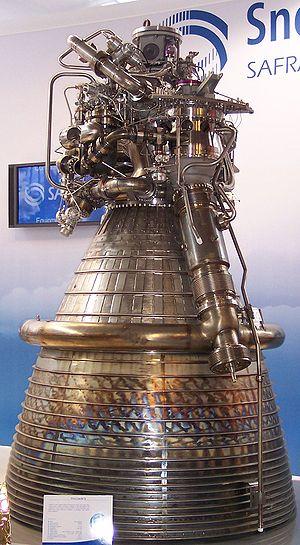
Ariane 5 est un lanceur de l'Agence spatiale européenne, développé pour placer des satellites sur orbite géostationnaire et des charges lourdes en orbite basse. Il fait partie de la famille des lanceurs Ariane et a été développé à compter de 1995 pour remplacer Ariane 4, dont les capacités limitées ne permettaient plus de lancer de manière concurrentielle les satellites de télécommunications de masses croissantes, alors que ce secteur était auparavant le point fort du lanceur européen.
Le Vulcain est un moteur-fusée cryogénique propulsant l'étage principal cryotechnique du lanceur européen Ariane 5. Bien que mis en fonctionnement au sol pour des raisons techniques, il n'assure qu'environ 10 % de la poussée produite au décollage, et est principalement employé pendant la deuxième phase de vol, après le largage des deux boosters latéraux, ou étages d'accélération à poudre, assurant eux 90 % de la poussée au décollage. Il propulsera également l'étage principal d'Ariane 6.
Le Laboratoire de recherches balistiques et aérodynamiques était situé à Vernon, sur une emprise de la délégation générale pour l'Armement.
Safran Aircraft Engines, anciennement Société nationale d'étude et de construction de moteurs d'aviation puis Snecma, est une société française du groupe Safran, spécialisée dans l'étude et la fabrication de moteurs pour l'industrie aéronautique et spatiale. Motoriste de premier rang, Safran Aircraft Engines conçoit, développe, produit et commercialise, seul ou en coopération, des moteurs pour avions civils et militaires, pour lanceurs spatiaux et satellites. Safran Aircraft Engines équipe l'ensemble des avions de chasse français comme le Rafale avec son moteur M88 ou le Mirage 2000 avec son moteur M53. Avec General Electric, Safran Aircraft Engines a créé la coentreprise CFM International qui motorise aussi bien les avions Airbus que les avions Boeing.
Le vol 517 était le 17ᵉ vol du lanceur européen Ariane 5, et plus particulièrement le 1ᵉʳ vol de sa version ECA, alors nouvellement créée. Le 11 décembre 2002, ce vol inaugural s'est terminé dans l'océan Atlantique, à la suite d'une défaillance du moteur Vulcain 2, équipant l'étage principal de la fusée. Ce vol était également le 157ᵉ vol d'une fusée Ariane depuis les débuts du programme, le 24 décembre 1979, ce qui explique qu'il est également très souvent désigné V-157.
Ariane est le nom générique d'une famille de lanceurs civils européens de satellites. Le programme Ariane est lancé en 1973 par l'Agence spatiale européenne afin de donner les moyens à l'Europe de mettre en orbite ses satellites sans dépendre des autres puissances spatiales. Ce projet avait été précédé d'un échec avec la fusée Europa. La première version, Ariane 1, effectue son vol inaugural depuis la base de Kourou le 24 décembre 1979. Elle est rapidement remplacée par des versions plus puissantes, Ariane 2, Ariane 3 et Ariane 4 qui effectuent leur premier vol respectivement en 1986, 1984 et 1988. Pour faire face à l'augmentation de la masse des satellites, le lanceur est complètement refondu, donnant naissance à la version Ariane 5 capable de placer maintenant plus de 10,7 t en orbite de transfert géostationnaire. Son premier vol a eu lieu en 1996.